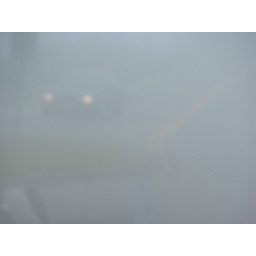
A car coming back over the bridge from Lubec. Residents are used to heavy fog.